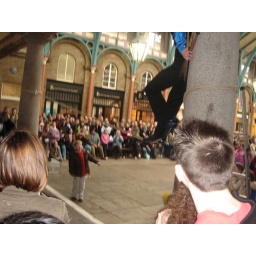
in covert garden market, the man was trying to catch a hat threw by the little boy